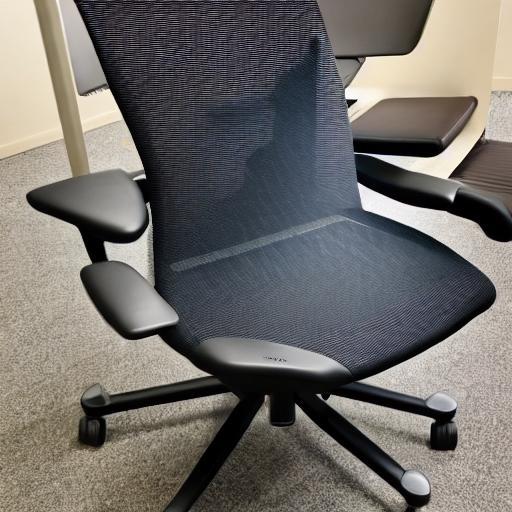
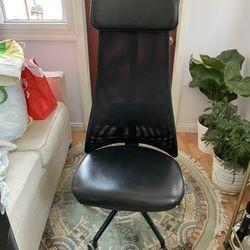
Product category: items_chair
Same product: no